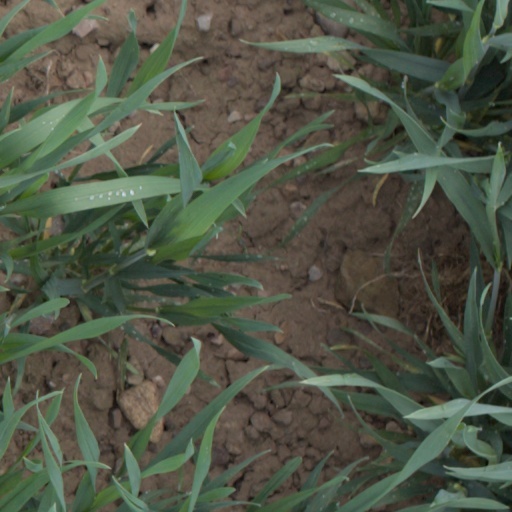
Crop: wheat